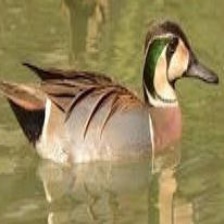
Species: BAIKAL TEAL
Scientific name: ANAS FORMOSA
ImageNet parent category: drake